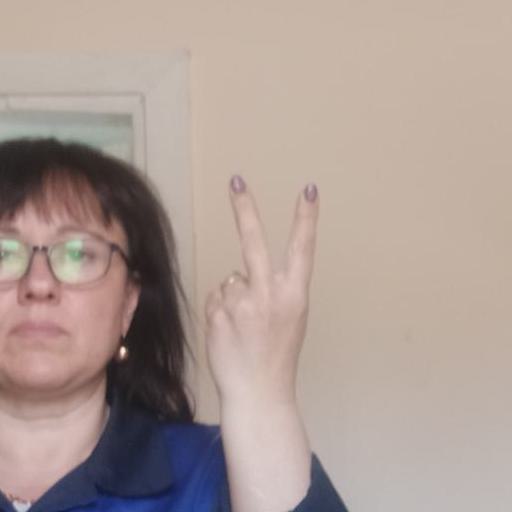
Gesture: peace_inverted